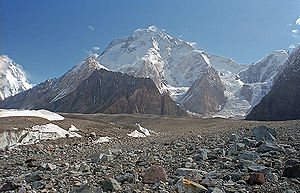
Concordia (Karakoram)
Concordia er navnet på stedet hvor Godwin-Austen-bræen flyder sammen med Baltoro-bræen, midt i bjergkæden Karakoram. Det ligger i Baltistan regionen i det nordlige Pakistan. Navnet blev anvendt af europæiske opdagelsesrejsende, der sammenlignede med en lignende sammenflydning, også kaldet Concordia, i Berner Oberland en del af Centralalperne i Schweiz.